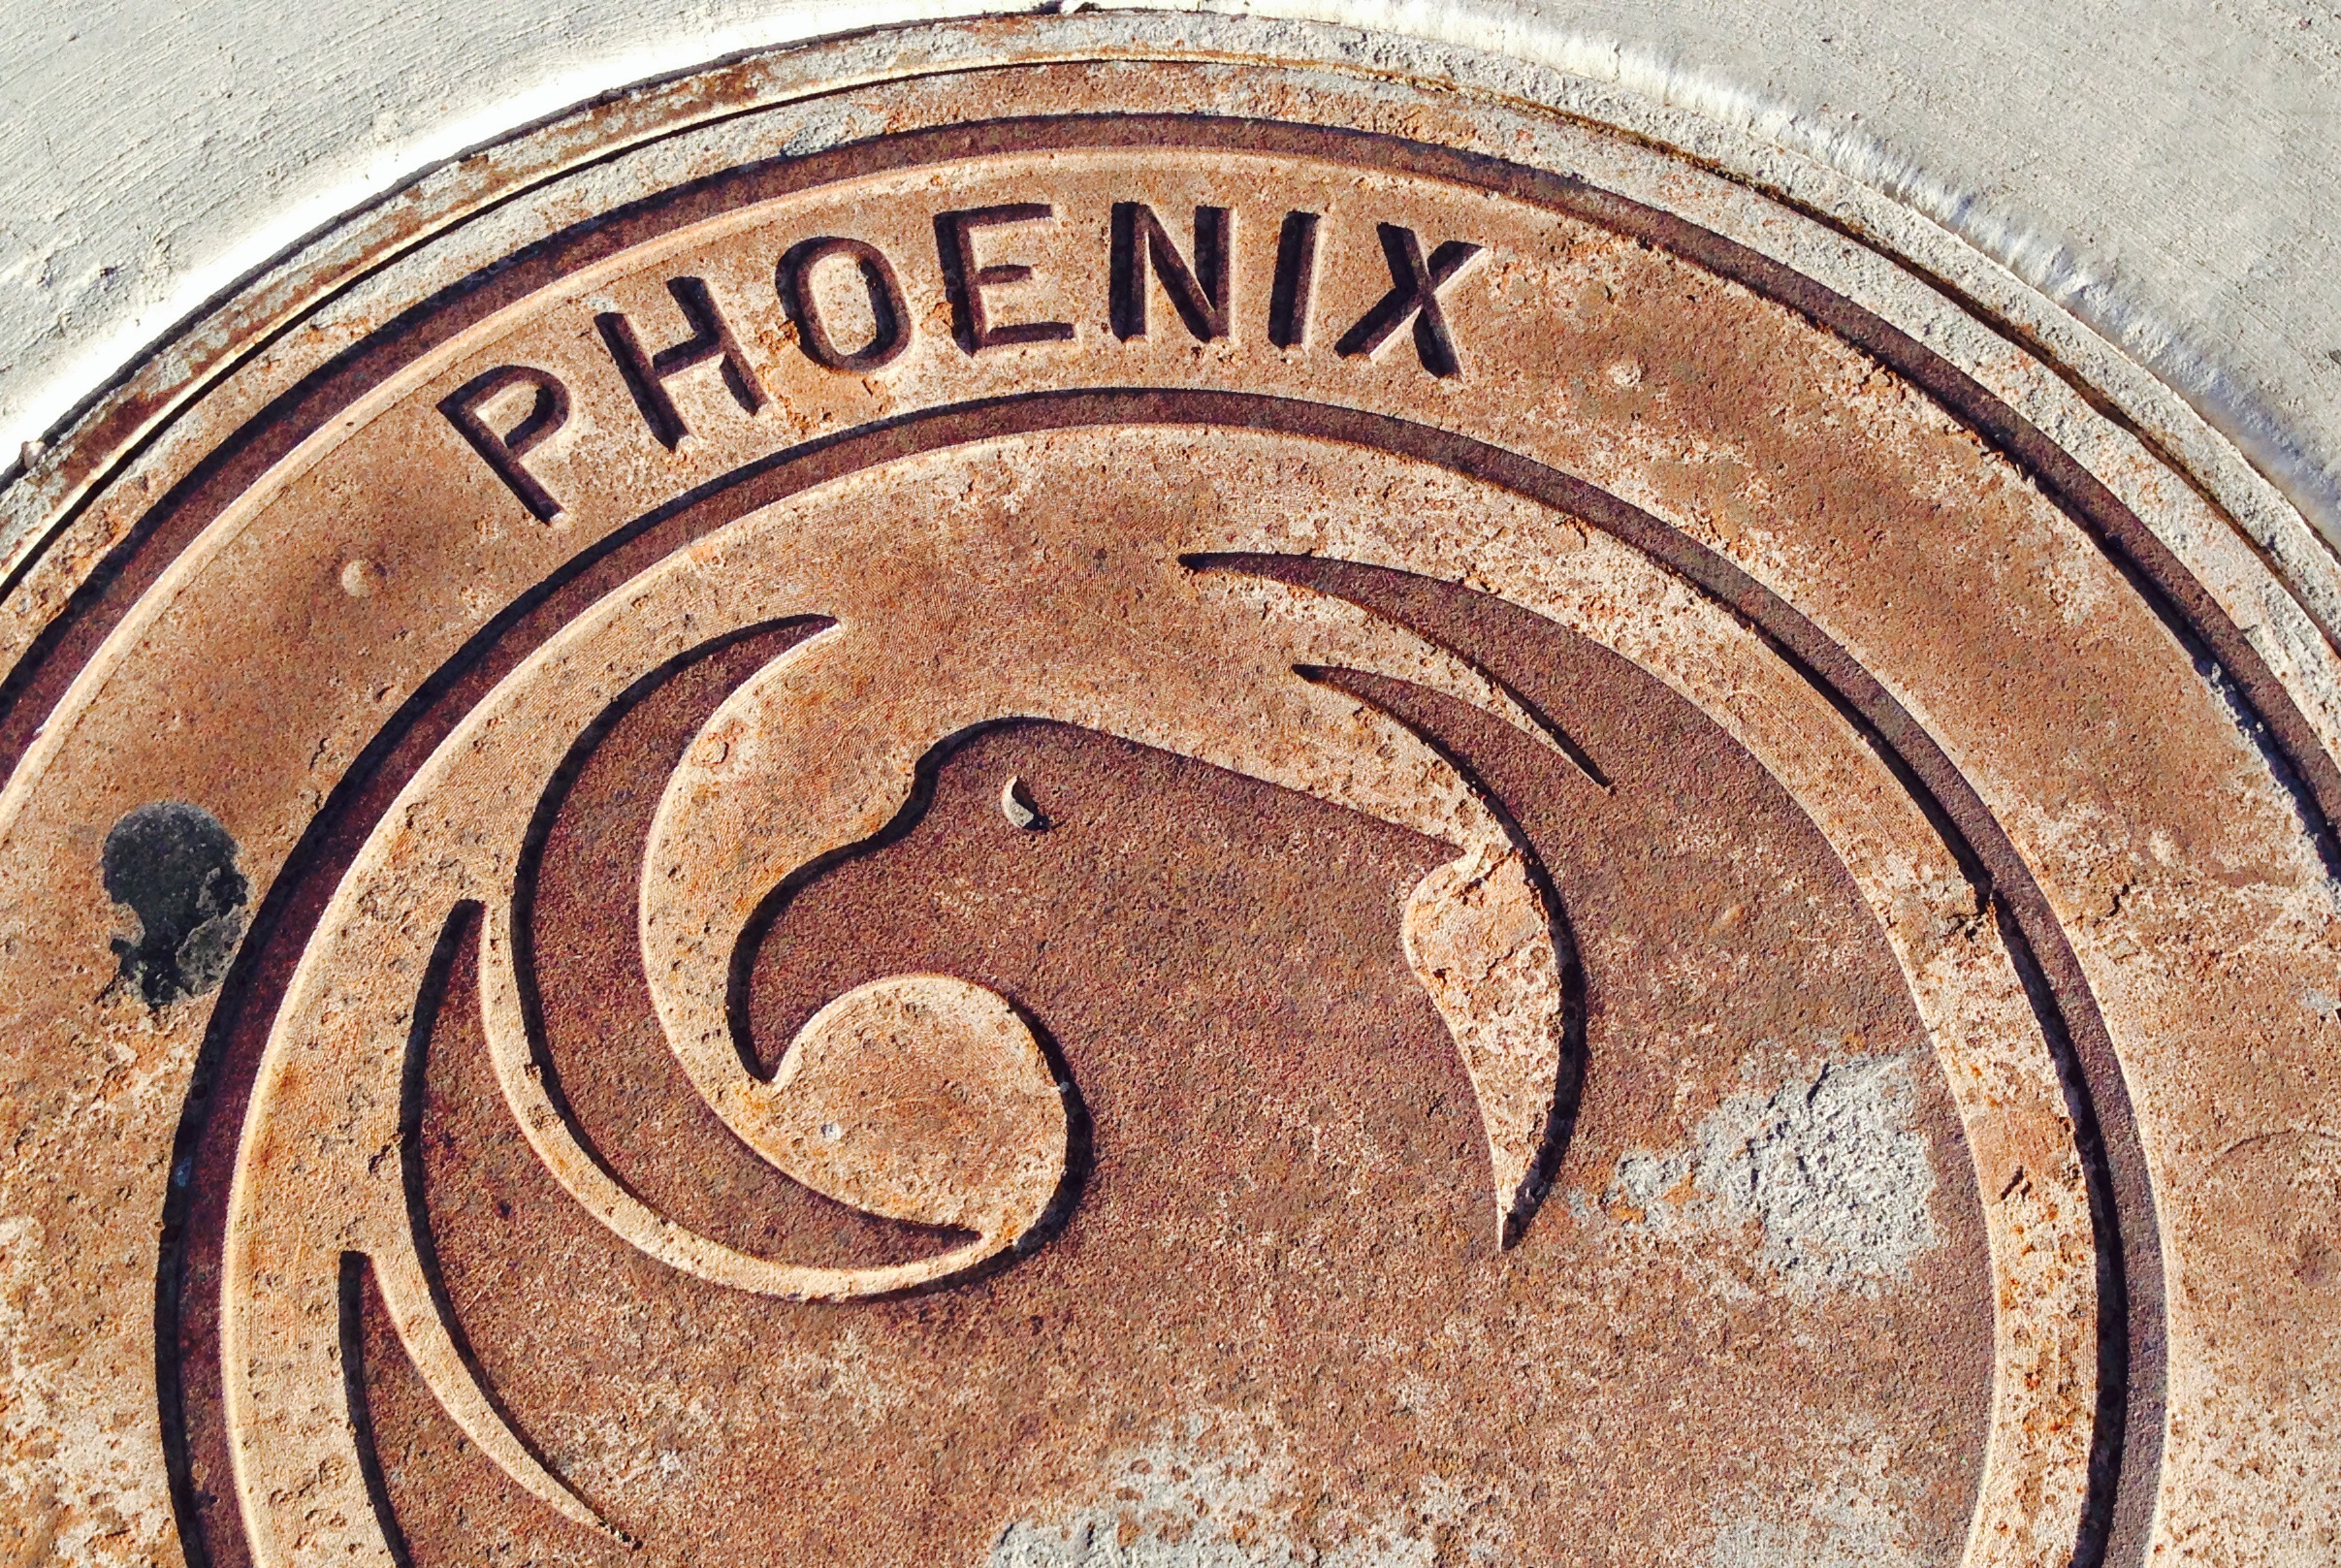
wood, number, money, circle, art, carving, man made object, ancient history